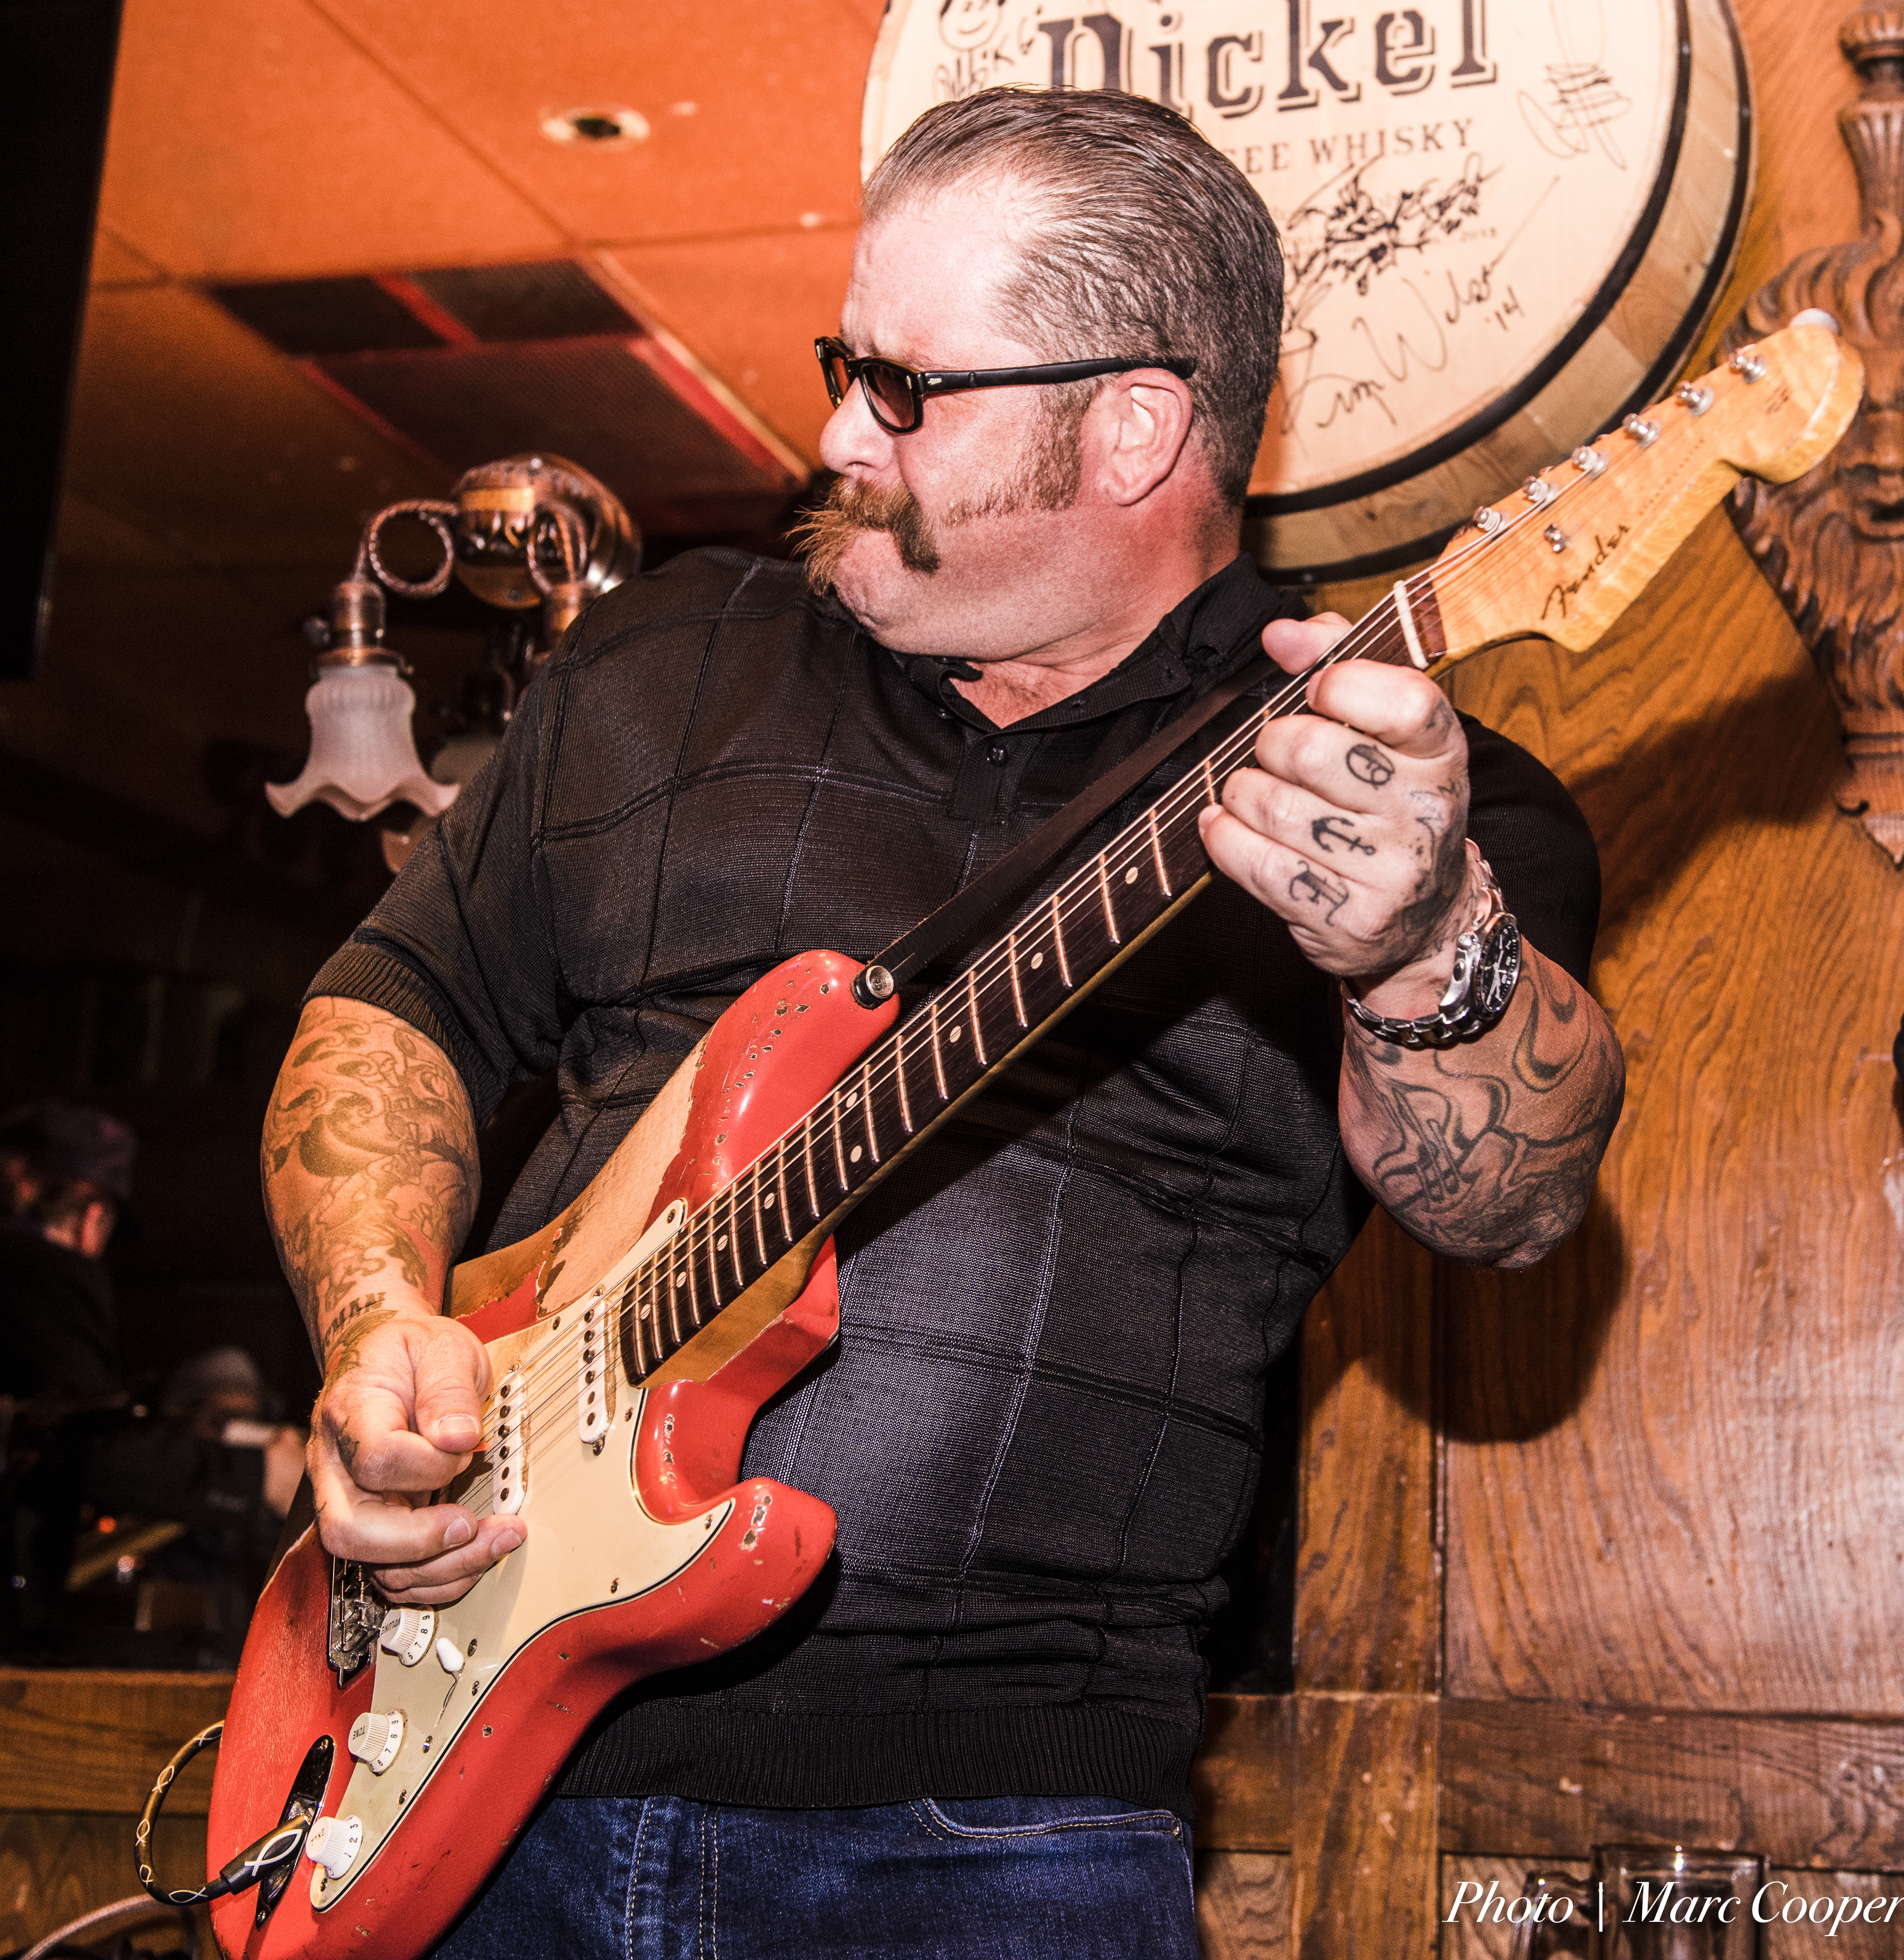
music, guitar, concert, portrait, nikon, musician, california, southern, blues, livemusic, performance, bassist, singing, moustache, lightroom, main, d810, los, angeles, guitarist, cadillaczack, mauisugarmillsaloon, johnny, entertainment, string instrument, plucked string instruments